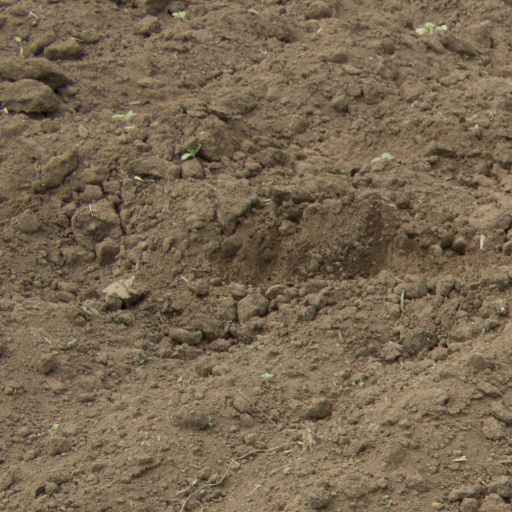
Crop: Jerusalem artichoke